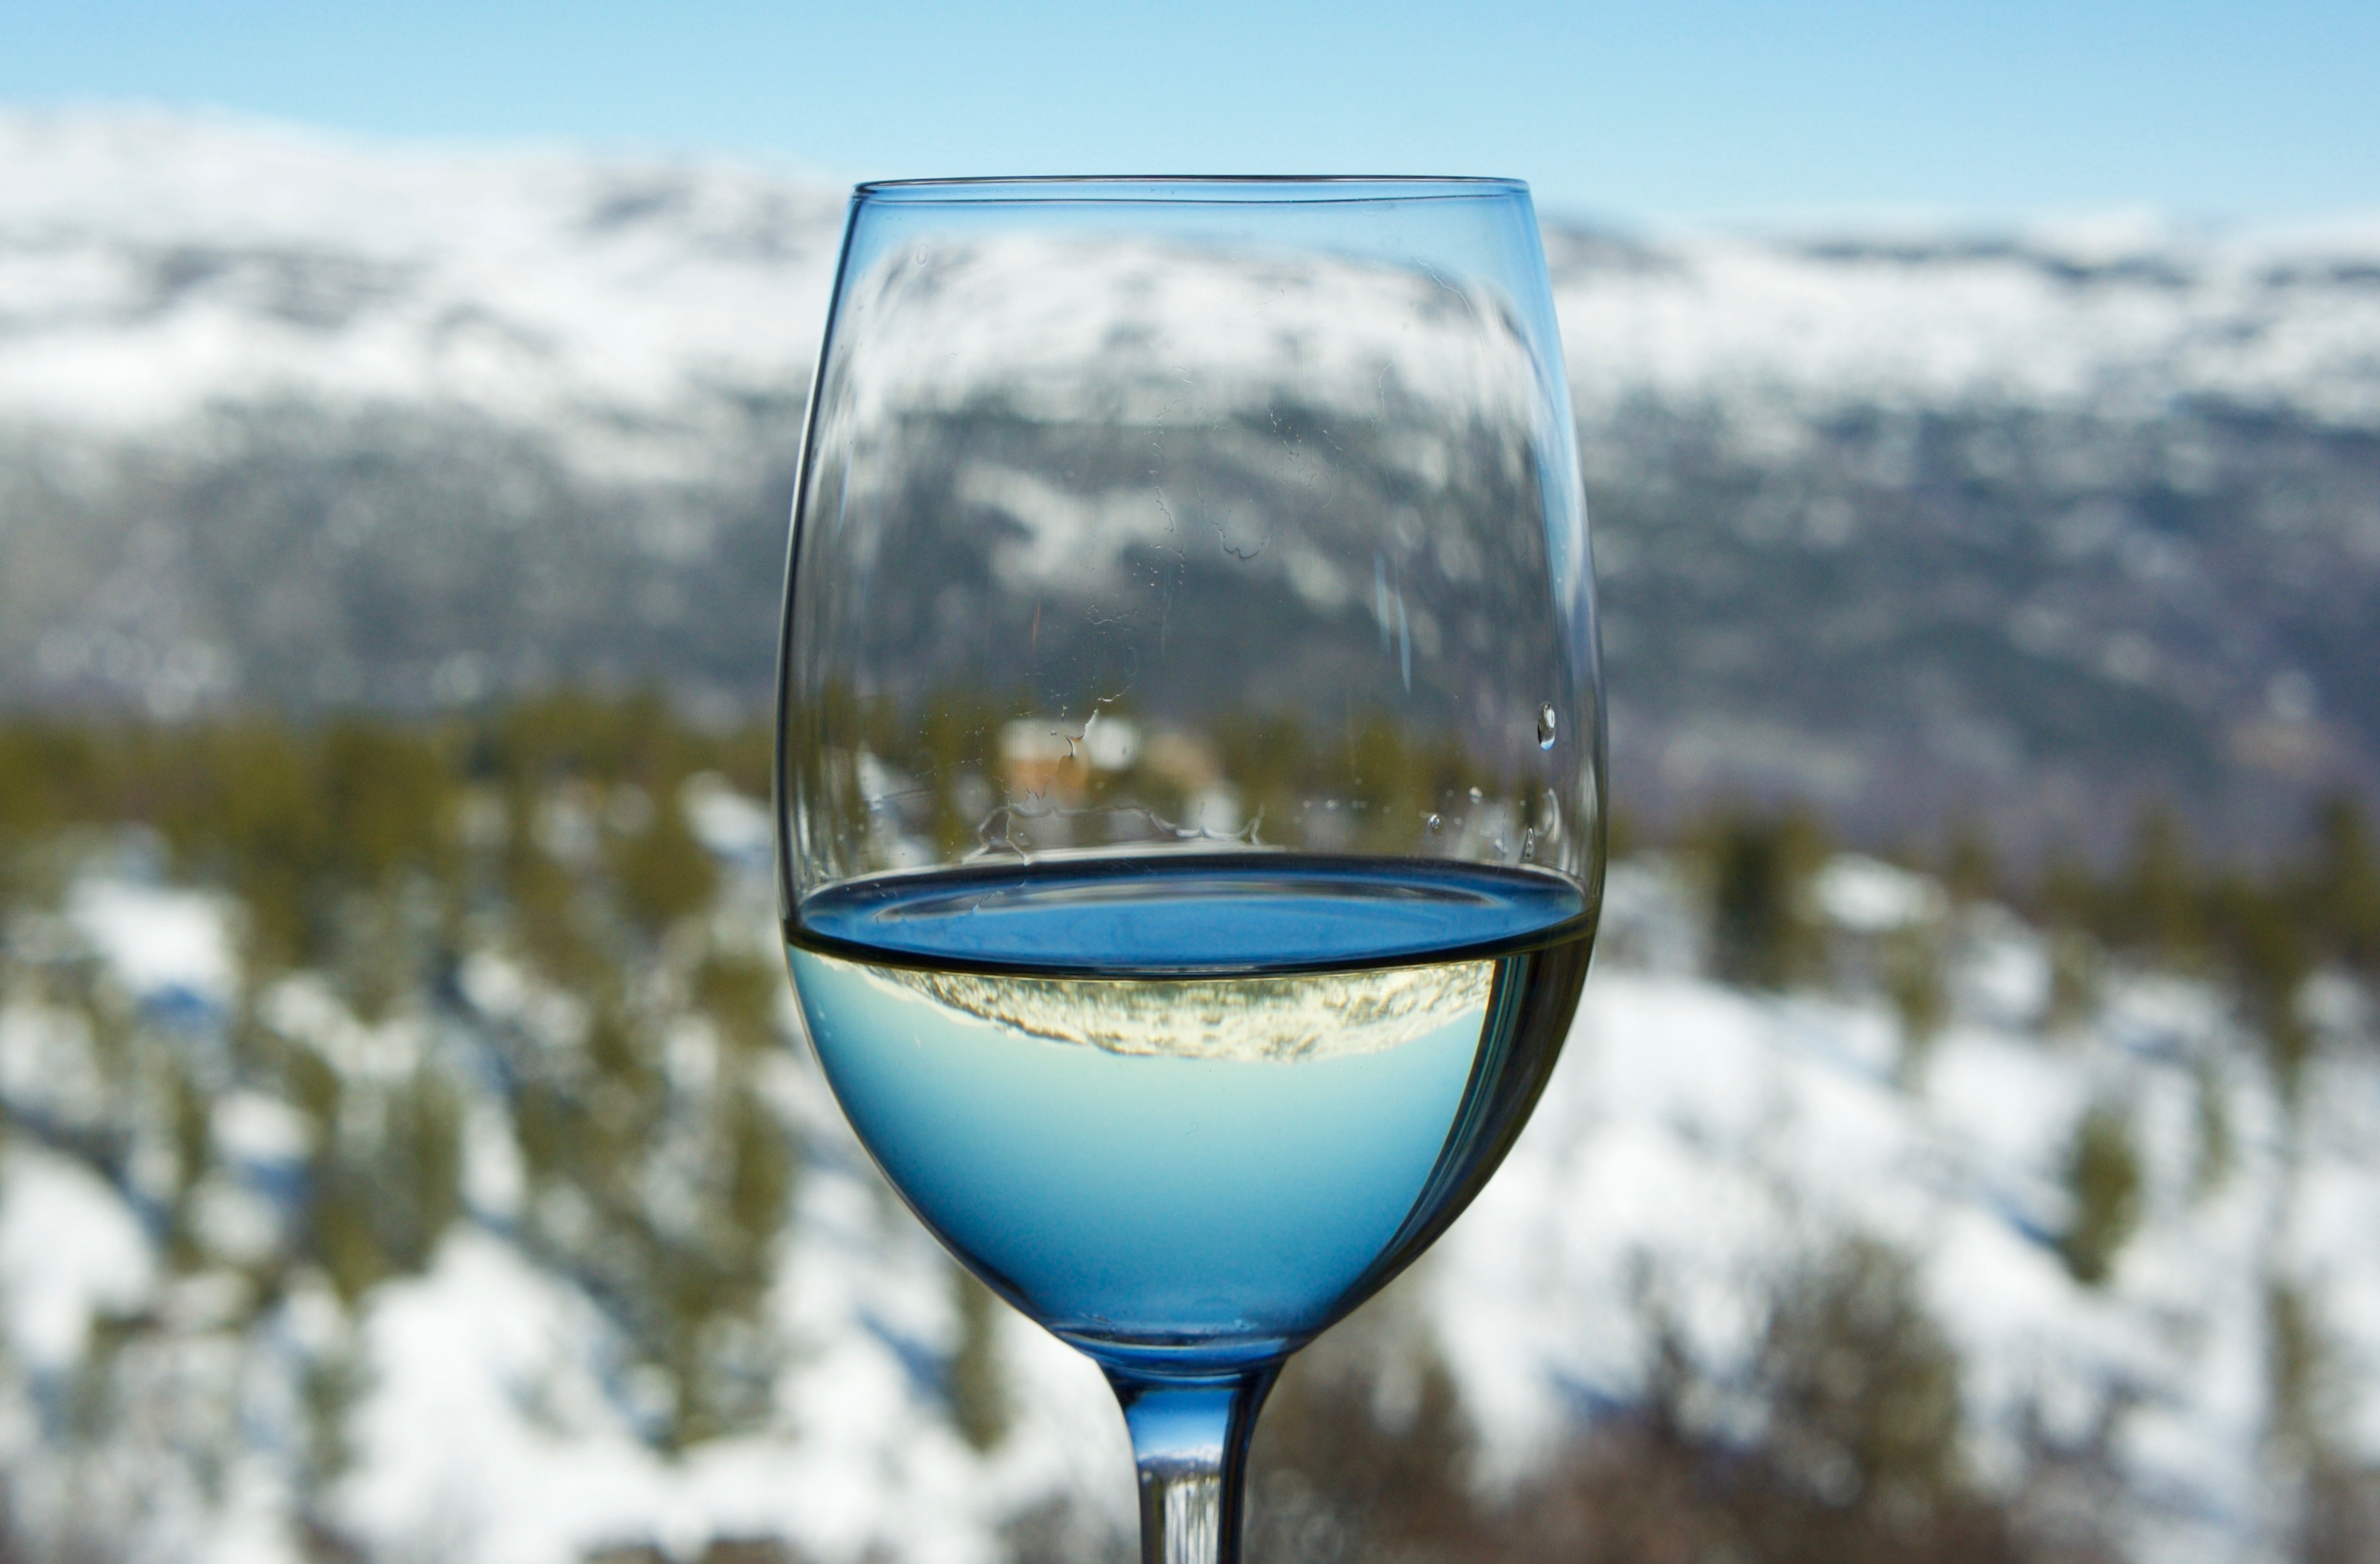
water, wine, glass, ice, reflection, drink, blue, wine glass, stemware, alcoholic beverage, distilled beverage